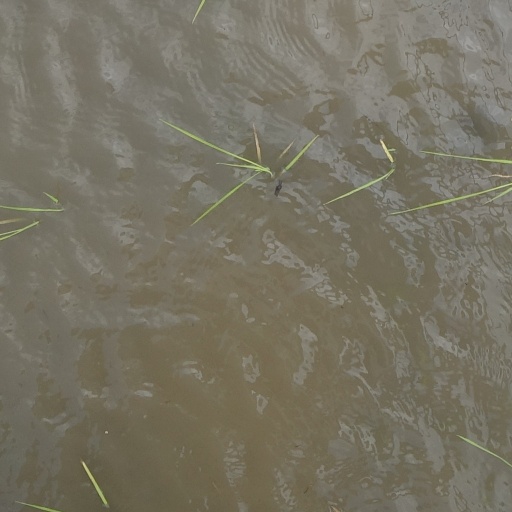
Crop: rice